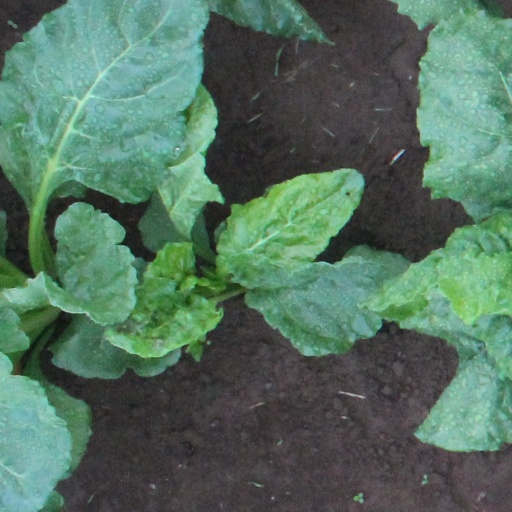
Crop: sugar beet